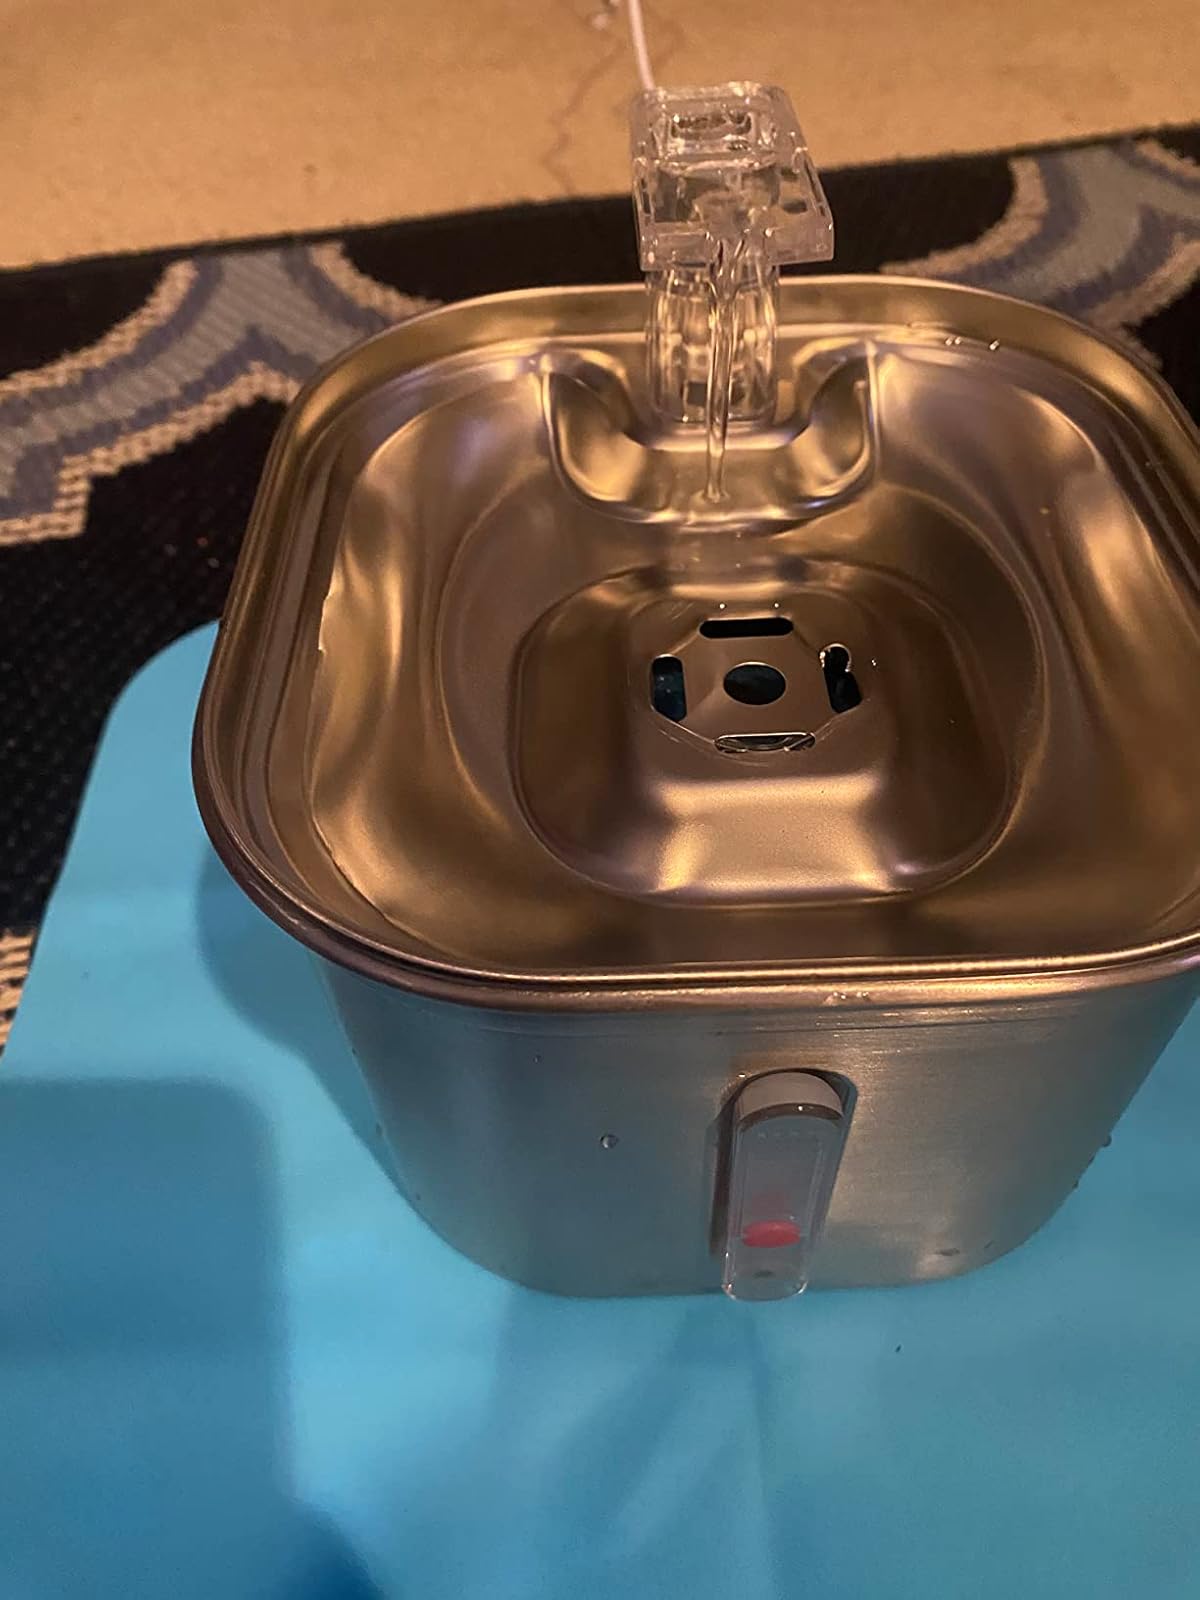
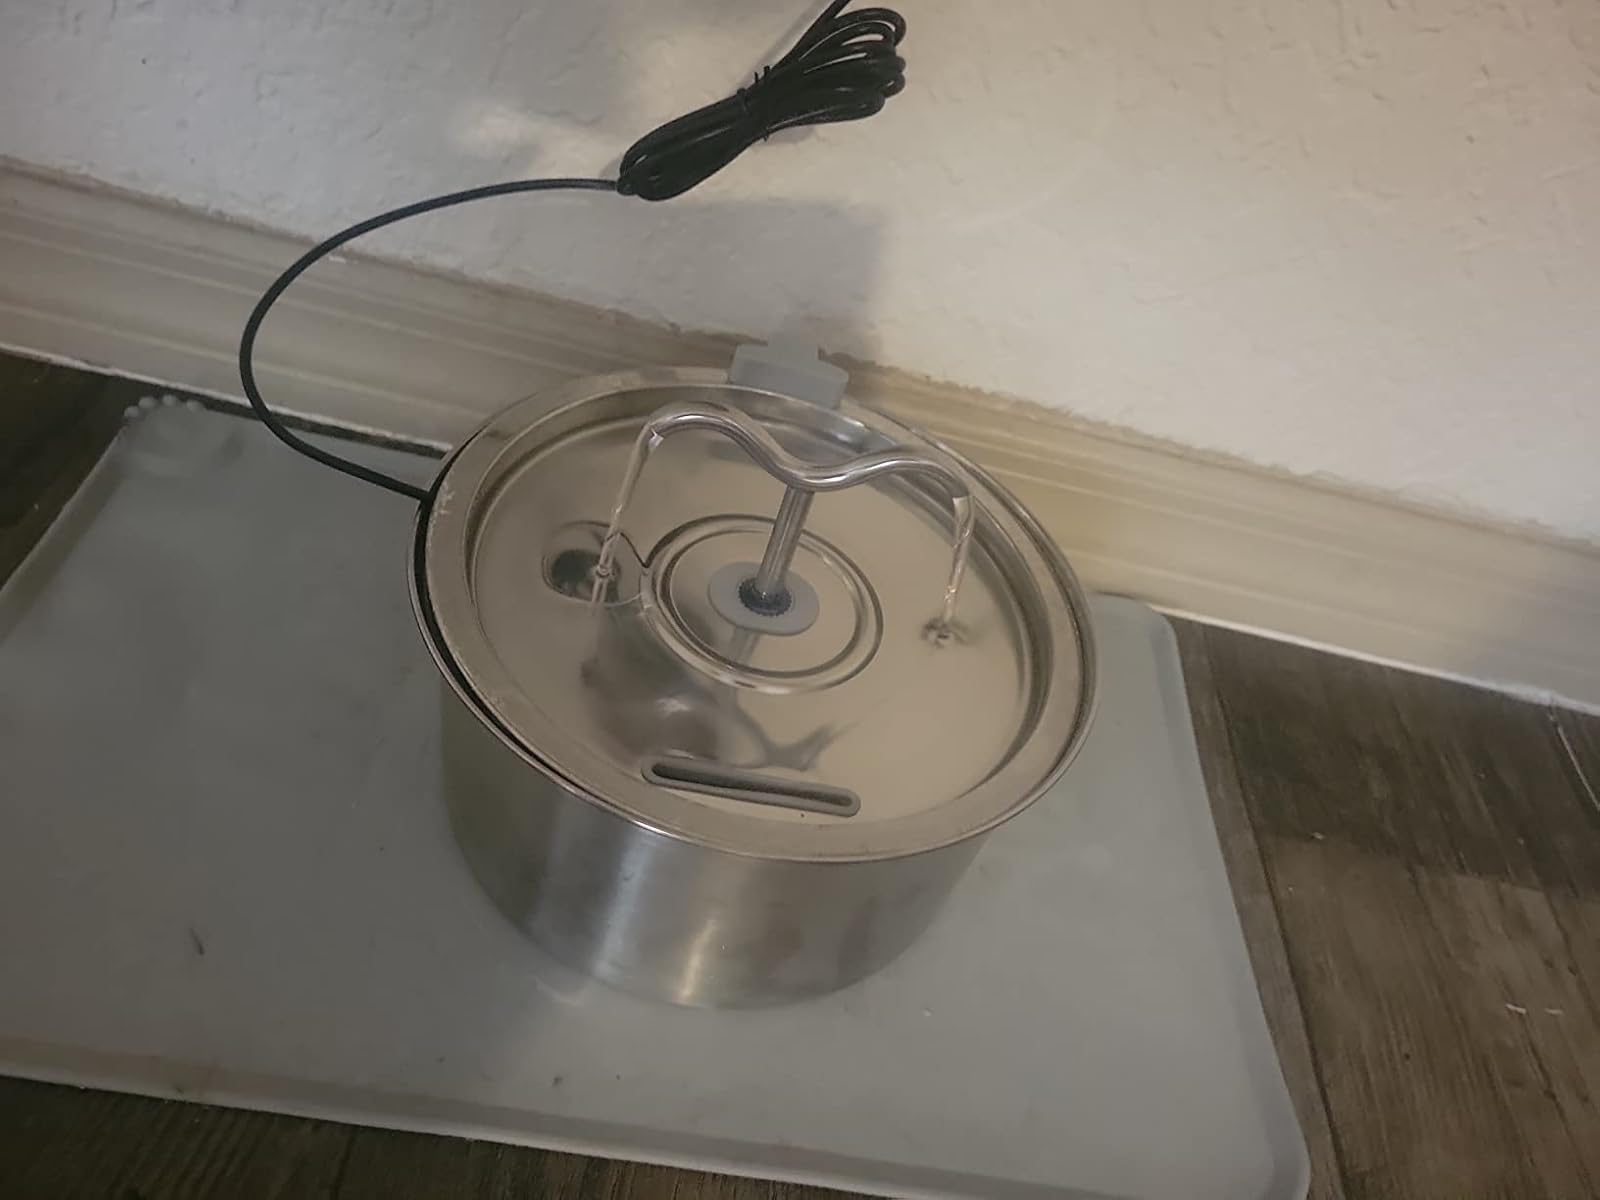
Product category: items_bowl
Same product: no